Mynydd Carn-y-cefn

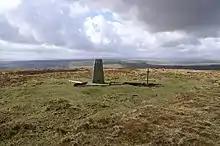
Mynydd Carn-y-cefn. Summit trigpoint looking west

Mynydd Carn-y-cefn is the name given to the broad ridge of high ground between the Ebbw Vale and the valley of the Ebbw Fach in the Valleys region of South Wales. It lies within the county borough of Blaenau Gwent, formerly Monmouthshire.